2012 Canadian Grand Prix

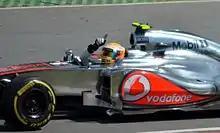
Lewis Hamilton took the race victory to become the seventh different winner from the opening seven rounds of the 2012 season.

Räikkönen and Pérez, running 4th and 5th having started on the soft tyres both had a long first stint as they tried to make the race on a single stop. With Webber being held up behind the duo, this allowed both Grosjean and Nico Rosberg to close up on him. Rosberg made his second stop on lap 40, one lap before Räikkönen made his only stop. Räikkönen rejoined in front of Rosberg, but Rosberg was able to pass him in the DRS zone on the same lap, just as Hamilton did on Alonso earlier. Pérez made his stop on lap 42 and rejoined in between the duo, in 8th place. Michael Schumacher's run of bad luck continued when he left the pits on lap 43 with his DRS flap open was running 9th. He returned to the pits but the team were unable to close the flap, forcing his retirement.